Mordent

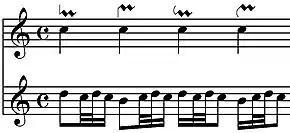
Various mordents

In music, a mordent is an ornament indicating that the note is to be played with "a single" rapid alternation with the note above or below. Like trills, they can be chromatically modified by a small flat, sharp or natural accidental. The term entered English musical terminology at the beginning of the 19th century, from the German and its Italian etymon, , both used in the 18th century to describe this musical figure. The word ultimately is derived .